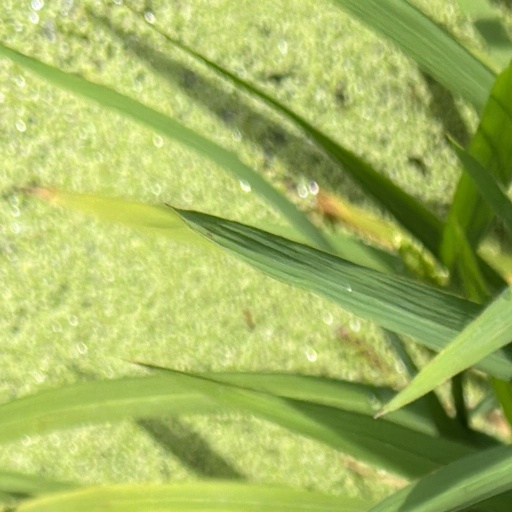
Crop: rice